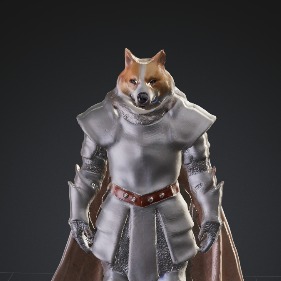
미적 점수 (1~10점): 1